Mark Felix

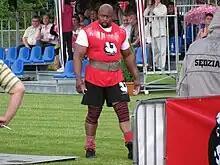
Felix at 2009 Europe's Strongest Man.

In 2008, he came fourth in Europe's Strongest Man and went on to finish third in Britain's Strongest Man, qualifying him for a third successive WSM appearance. Felix has said, ""Every year I gain more experience and learn more about what I am capable of."" Felix regularly competed at the Europe's Strongest Man from 2008 to 2020. His highest placings were coming in at 3rd place in the 2010 and 2015 competitions.